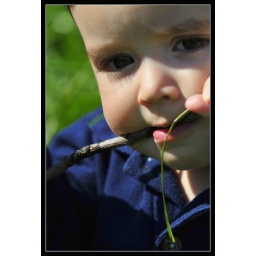
Mark was sitting in the back yard exploring grass and tree branches.